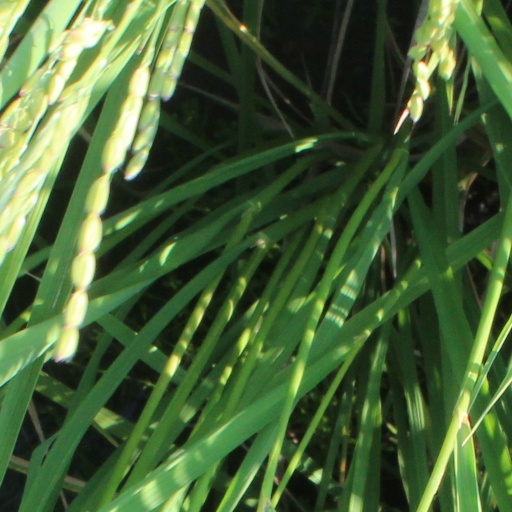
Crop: rice